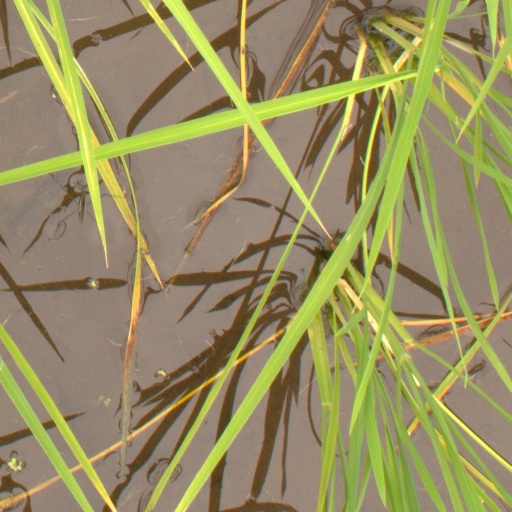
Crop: rice